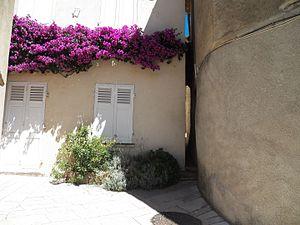
L'Androuno à Gassin, dite ""la plus petite rue du monde"""
Gassin est une commune française située près de Saint-Tropez, dans le département du Var en région Provence-Alpes-Côte d’Azur.
L’Androuno est l’une des rues du village de Gassin, connue comme la « plus petite rue du monde ». Elle est devenue pour cela une curiosité touristique. À son écartement minimum en largeur, elle mesure 29 centimètres.
Les habitants de Gassin ont attribué au cours des temps des noms aux lieux qu’ils fréquentaient. Ils ont été inspirés par la géographie de ce territoire des Maures, les hommes qui le peuplent, leurs croyances, leur organisation sociale, les activités économiques et leur implantation dans l’espace.